Francesca Gherardi

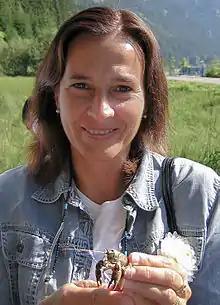
Francesca Gherardi

Francesca Gherardi (12 November 1955 – 14 February 2013) was an Italian zoologist, ethologist, and ecologist. Most of her work was performed at the Department of Biology of the University of Florence, Italy, where she was a researcher and an associate professor.